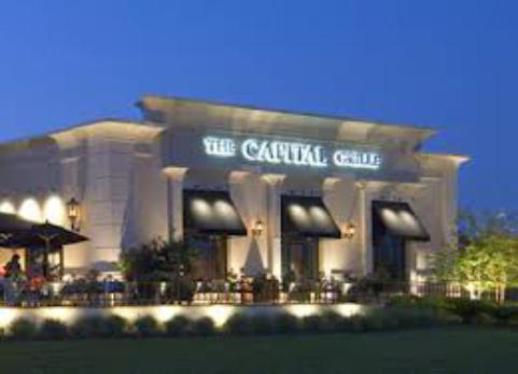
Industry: Food